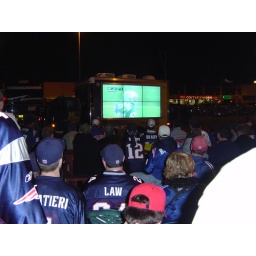
Super Bowl XXXVIII - Patriots fans watching game on big screen at bar by Reliant Stadium